Kilju

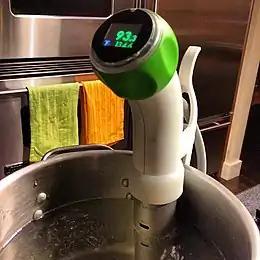
A thermal immersion circulator, like this "sous vide" stick, is used to evaporate ethanol in plastic stills or spiral stills.

Kilju can be refined into moonshine by means of distillation to vodka or rectified spirit, but it is illegal in most countries. It is distinct from rum because it is typically made by molasses, a byproduct of the sugar refining process, or fresh sugar cane juice that has a discernible taste of its own.